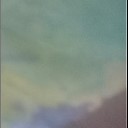
Label: Leaf_rust